History of Mesopotamia

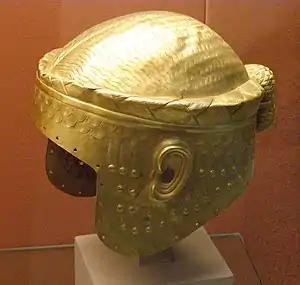
Golden helmet of Meskalamdug, possible founder of the First Dynasty of Ur, 26th century BCE.

The Jemdet Nasr period, named after the type-site Jemdet Nasr, is generally dated to 3100–2900 BC. It was first distinguished on the basis of distinctive painted monochrome and polychrome pottery with geometric and figurative designs. The cuneiform writing system that had been developed during the preceding Uruk period was further refined. While the language in which these tablets were written cannot be identified with certainty for this period, it is thought to be Sumerian. The texts deal with administrative matters like the rationing of foodstuffs or lists of objects or animals. Settlements during this period were highly organized around a central building that controlled all aspects of society. The economy focused on local agricultural production and sheep-and-goat pastoralism. The homogeneity of the Jemdet Nasr period across a large area of southern Mesopotamia indicates intensive contacts and trade between settlements. This is strengthened by the find of a sealing at Jemdet Nasr that lists a number of cities that can be identified, including Ur, Uruk and Larsa.